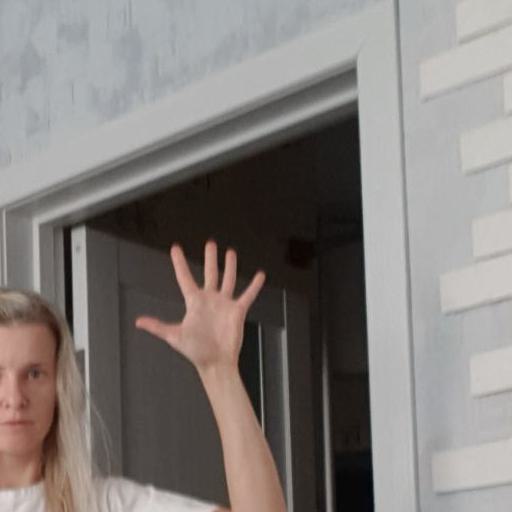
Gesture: palm